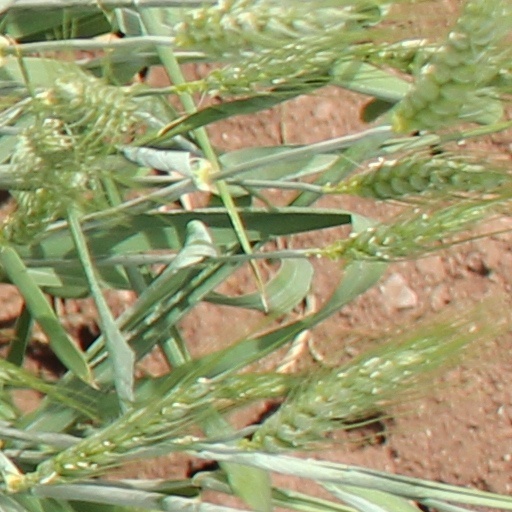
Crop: wheat